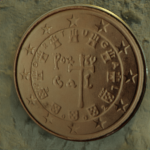
Coin value: 1cent
Country: pt
Edition: standard